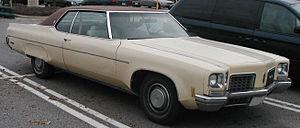
L'Oldsmobile 98 est une automobile du constructeur américain Oldsmobile. Elle est produite de 1941 à 1996 à travers huit générations différentes. C'est une des rares voitures à avoir porté presque toujours des jupes d'ailes.